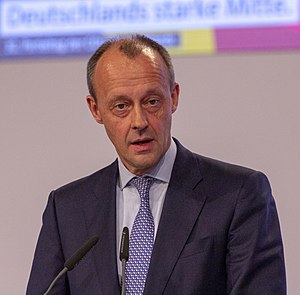
Friedrich Merz
Friedrich Merz er en tysk politiker, der repræsenterer CDU.